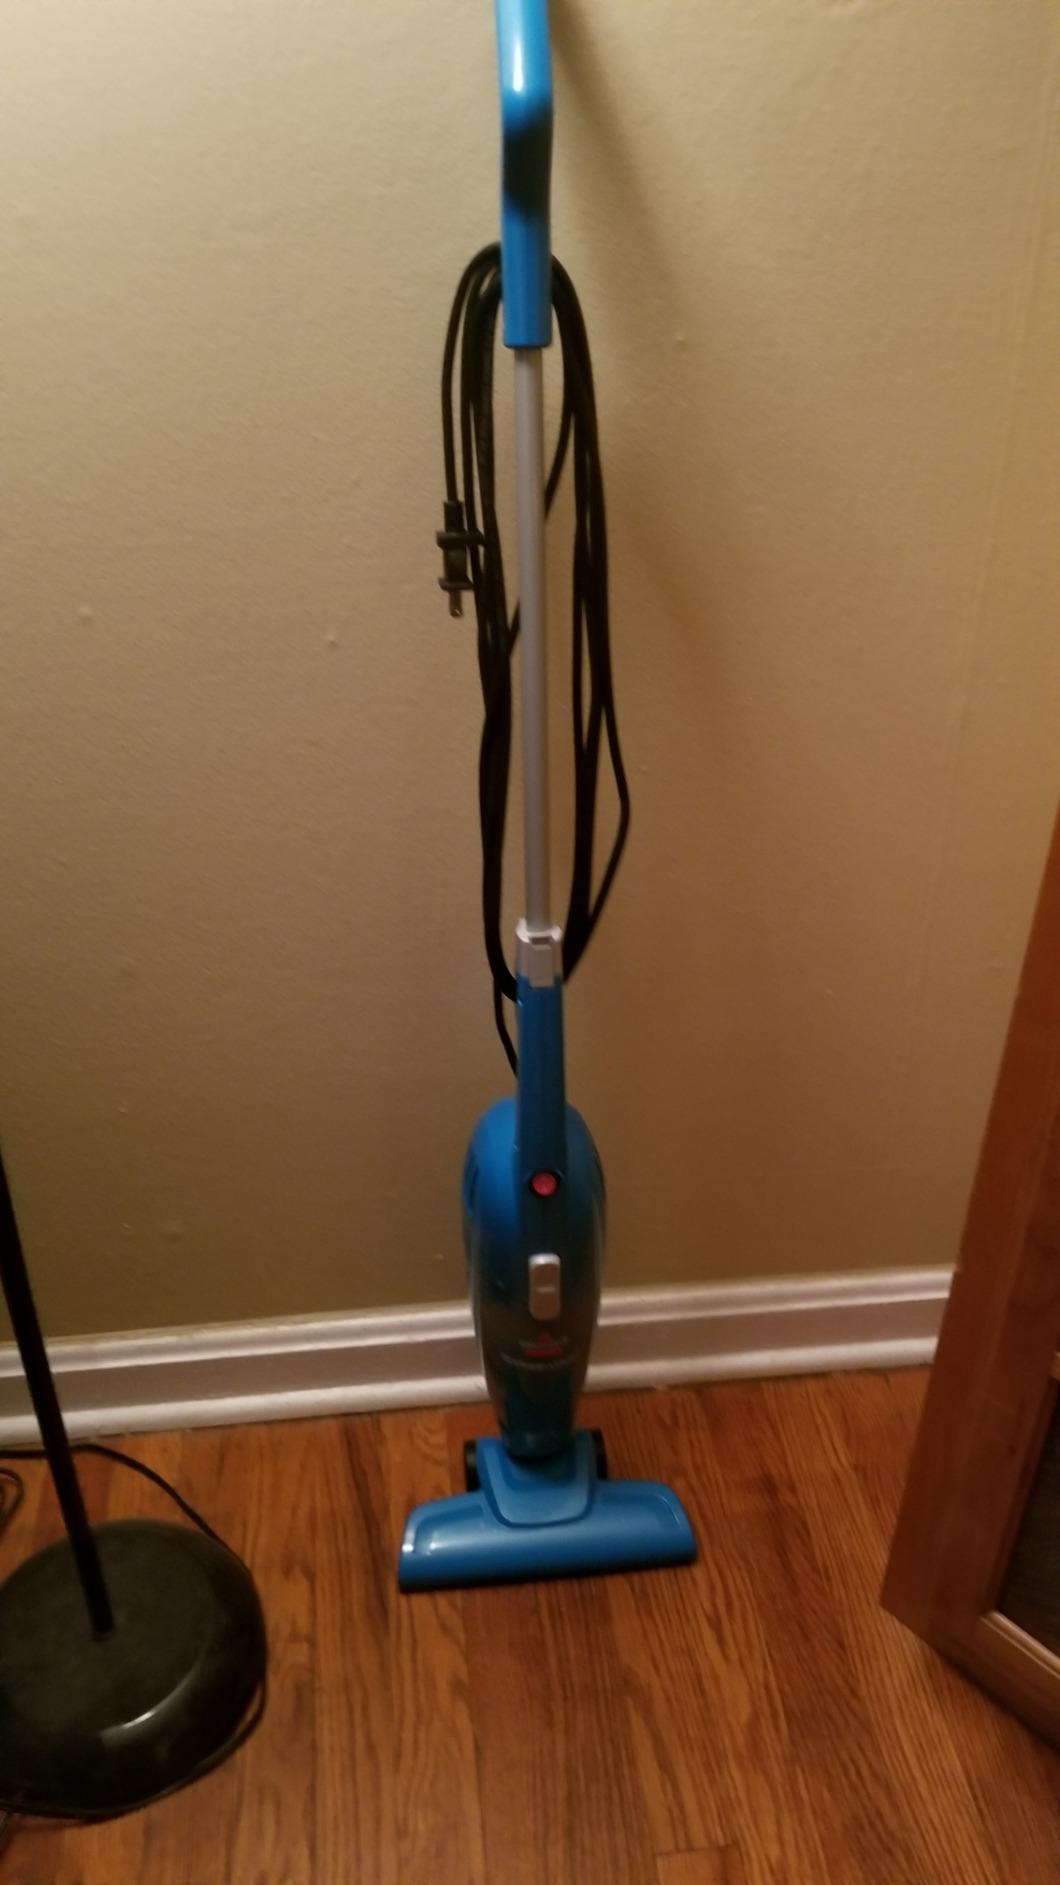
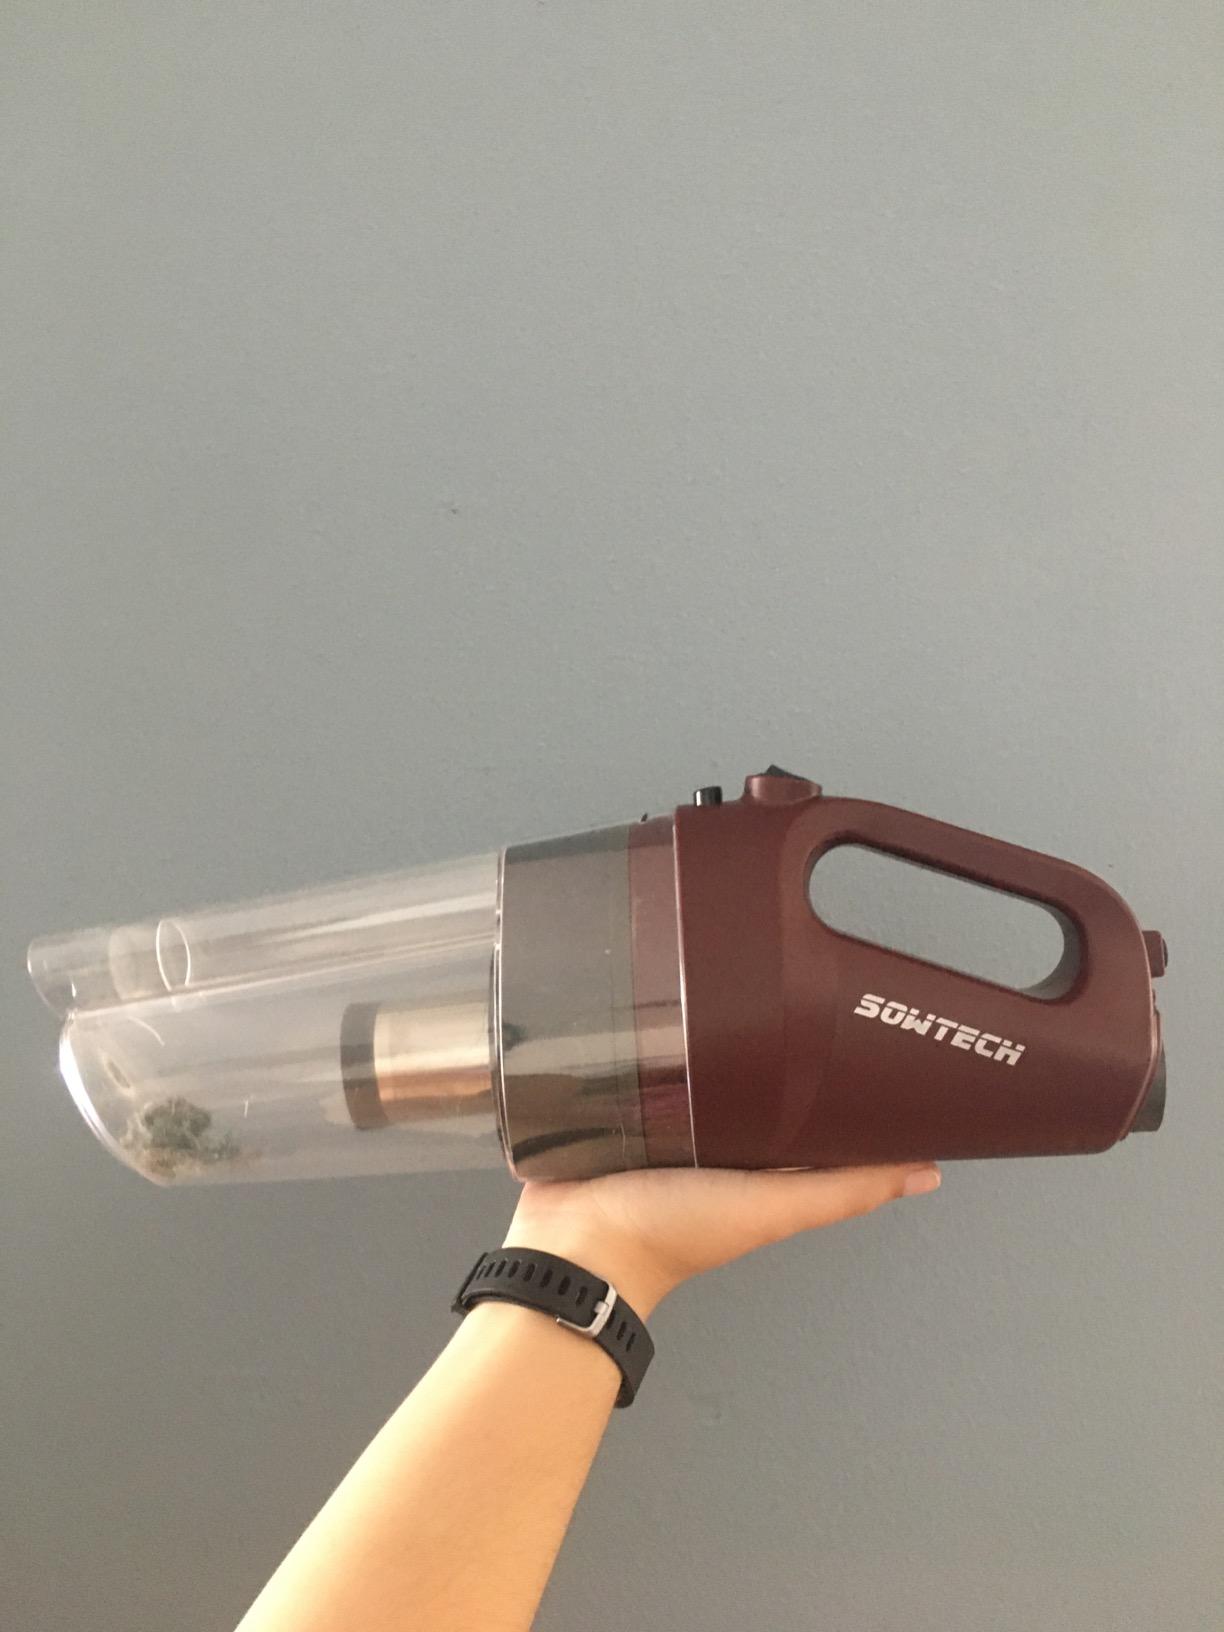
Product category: items_vacuum
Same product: no